Baron Abercromby

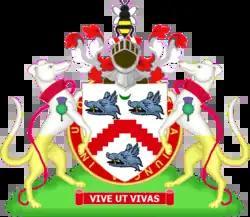
Achievement of Sir Ralph Abercromby

Baron Abercromby, "of Aboukir and Tullibody", was a title in the peerage of the United Kingdom. It was created on 28 May 1801 for Mary, Lady Abercromby, in honour of her husband, the noted military commander Lieutenant-General Sir Ralph Abercromby, who won the Battle of Aboukir in 1801 and later died from wounds at the Battle of Alexandria. The latter was the grandson of Alexander Abercromby, member of the Scottish Parliament for Clackmannanshire from 1703 to 1707, younger son of Sir Alexander Abercromby, 1st Baronet, of Birkenbog (see Abercromby baronets).